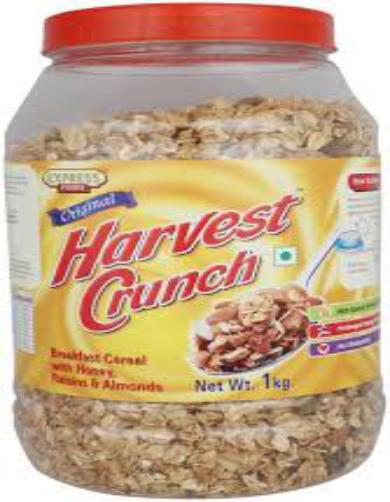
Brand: Harvest Crunch
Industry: Food